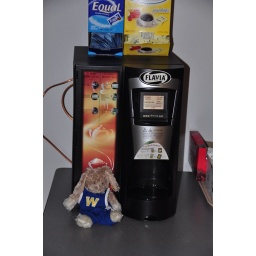
This is the new fancy coffee machine in dad's office